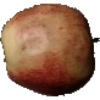
Label: red_apple